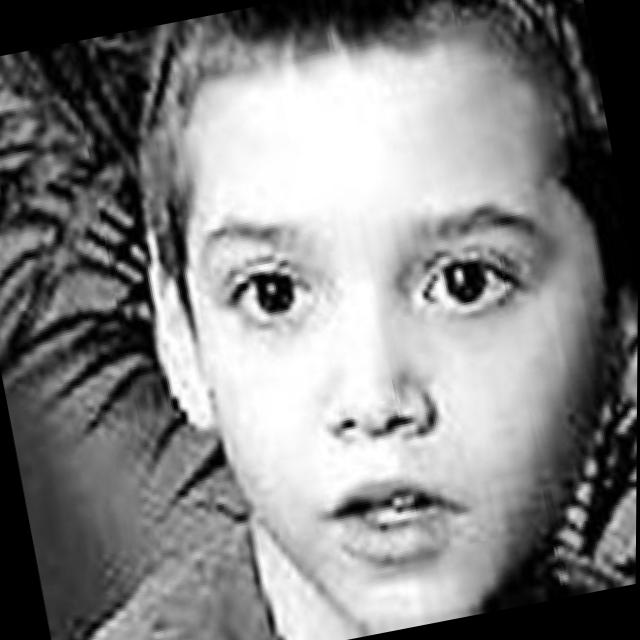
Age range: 0-12